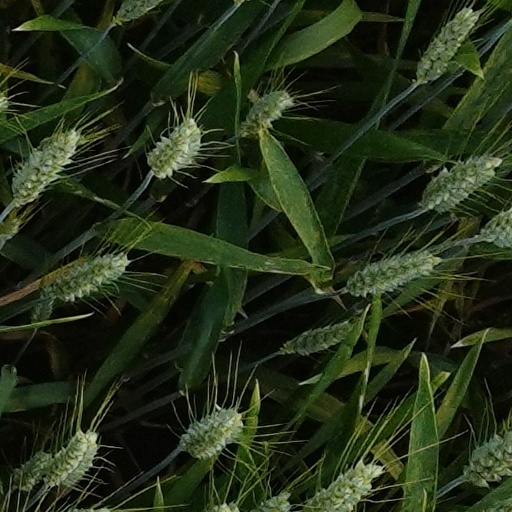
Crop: wheat